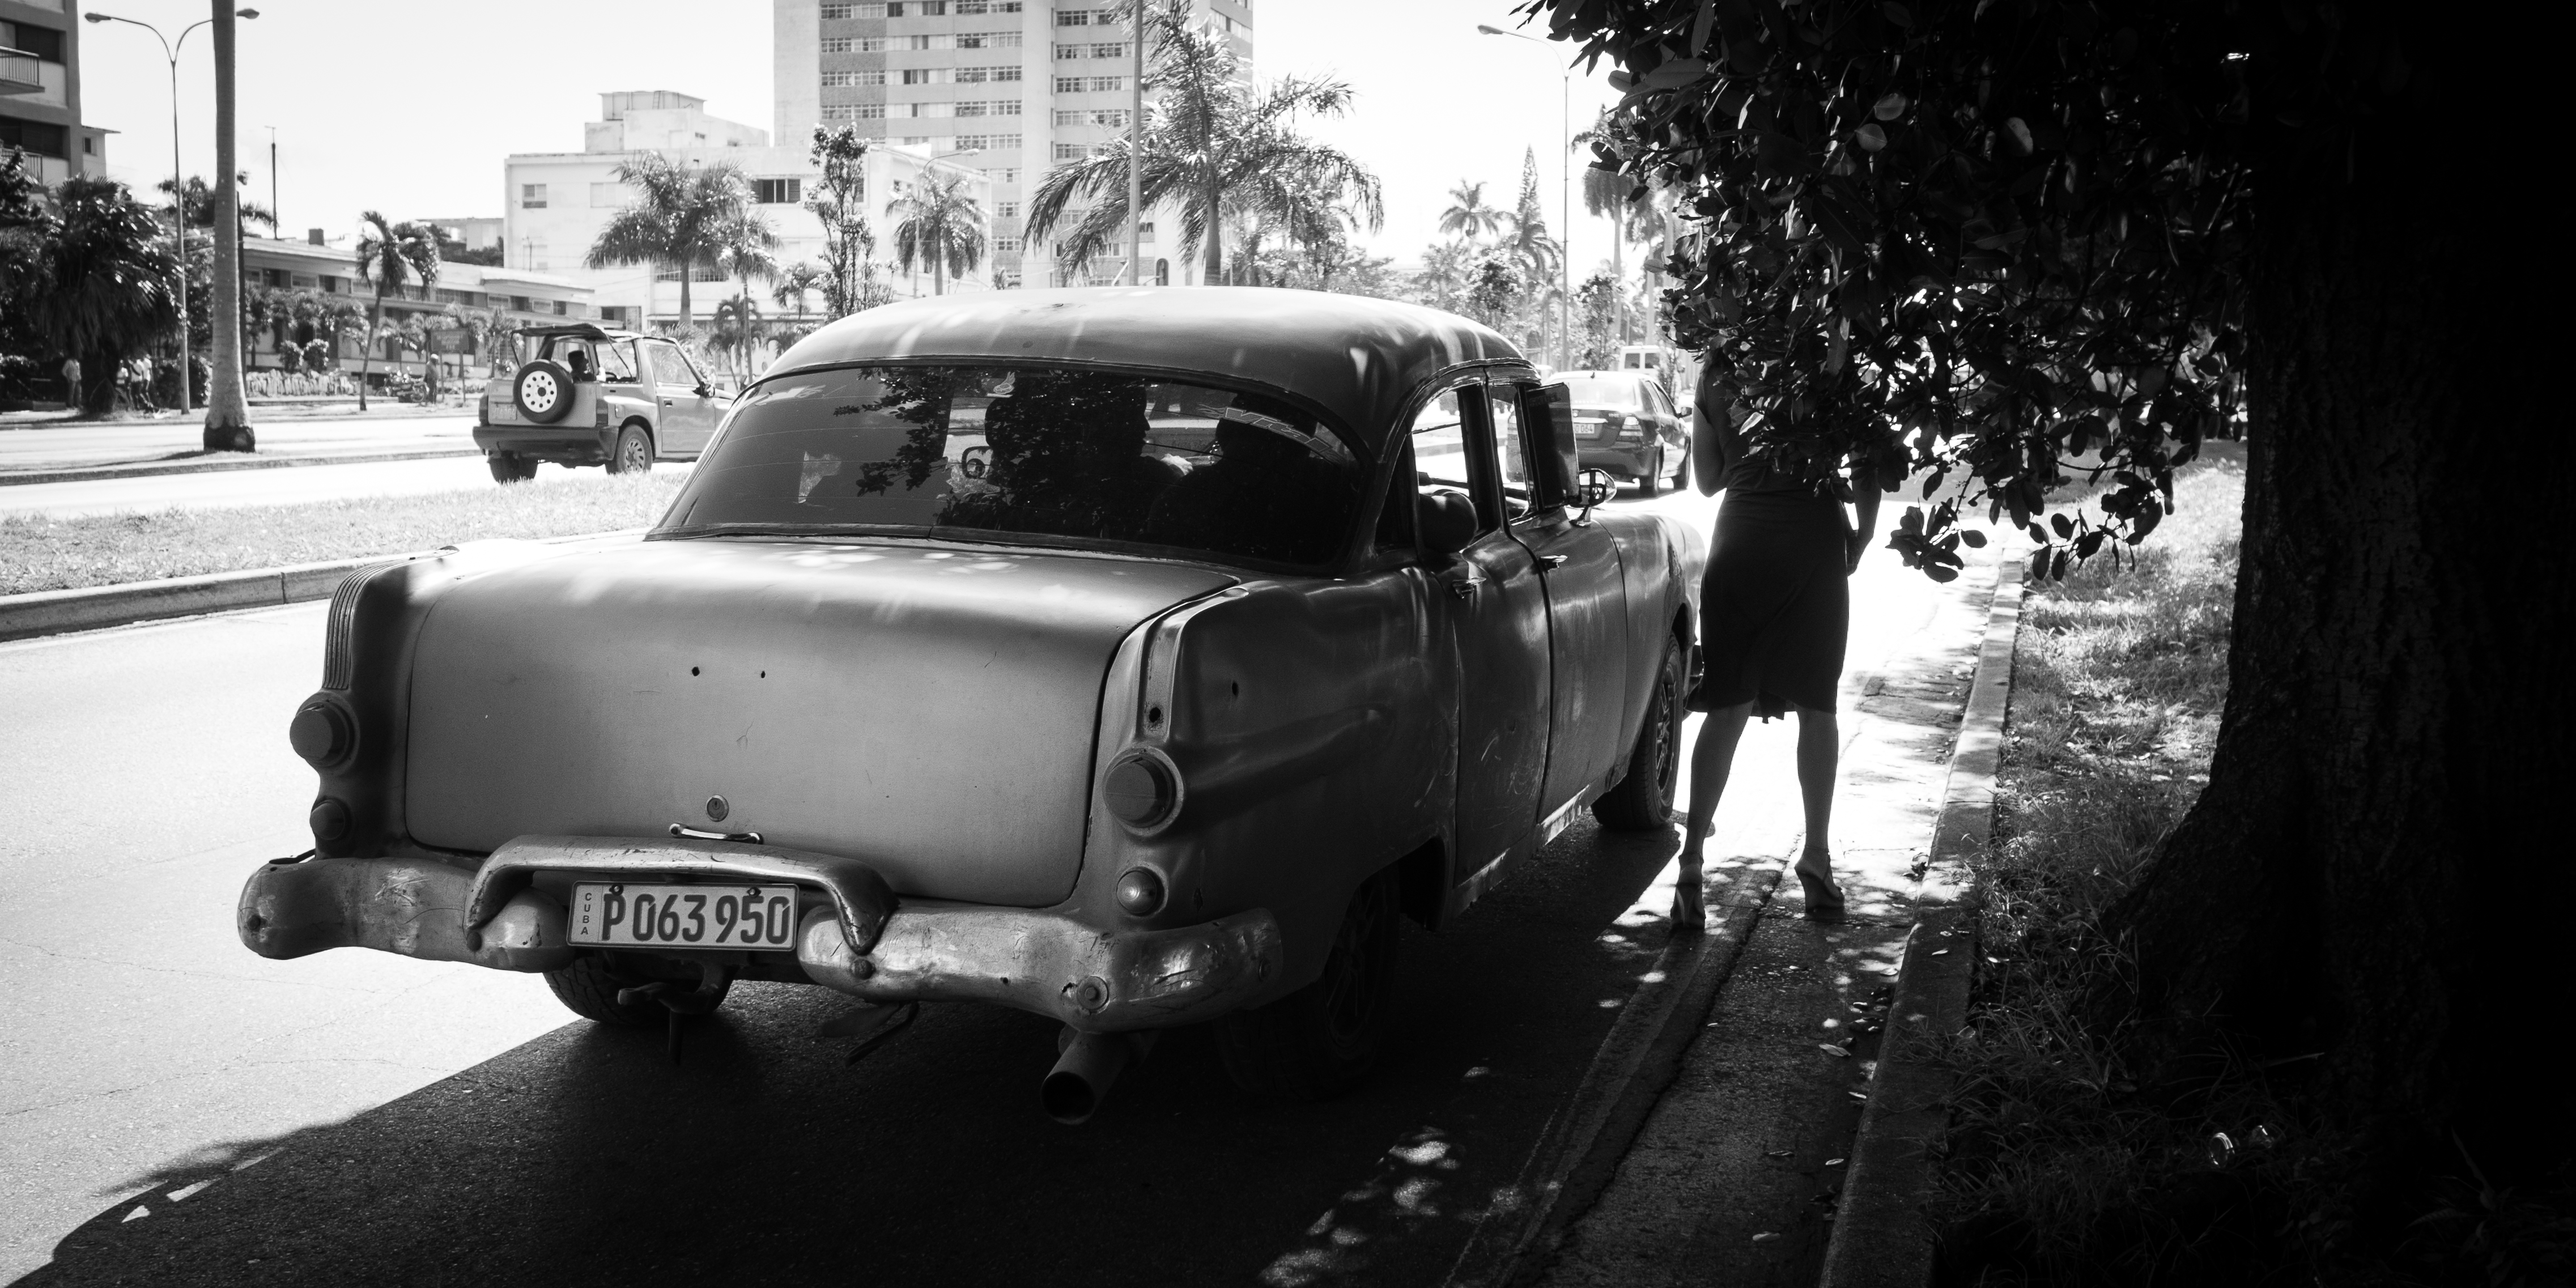
black and white, white, street, car, photography, ebook, vehicle, training, darkness, black, monochrome, vintage car, streetphotography, flickr, thomas, video, olympus, omd, classic, fuji, leica, monochrom, leuthard, hcb, thomasleuthard, land vehicle, monochrome photography, automobile make, single lens reflex camera, automotive design, luxury vehicle